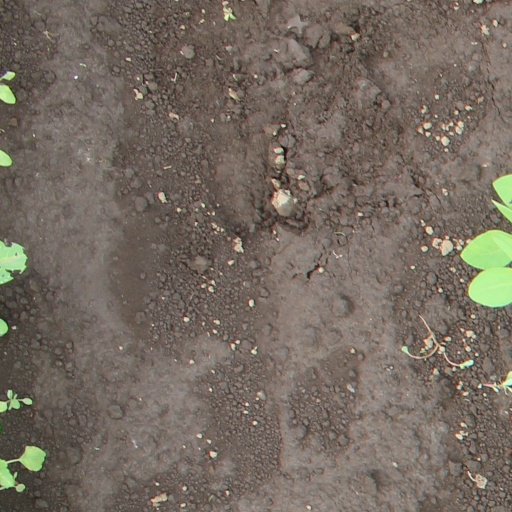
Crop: soybean